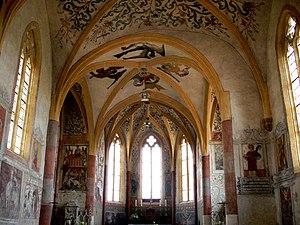
Cet article recense les monuments historiques de la Moselle, en France.
L’église Saint-Martin de Sillegny est l'église paroissiale de la commune de Sillegny en Moselle. L'édifice est également appelé la petite sixtine Lorraine ou la sixtine de la Seille parce que l'intégralité de l'édifice est recouvert de fresques du XVᵉ et XVIᵉ siècle.
Saint-Martin est le nom de nombreuses églises, en Europe et en Amérique latine. Cet article en recense un certain nombre.